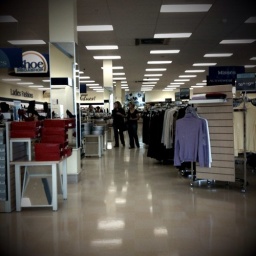
My whole life I've been sitting in a corner chair department store, waiting on women, entertaining myself.